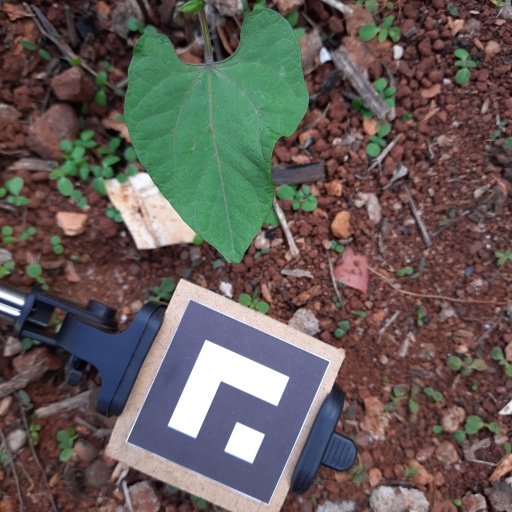
Observations: wavy surface, no eating holes, under shade